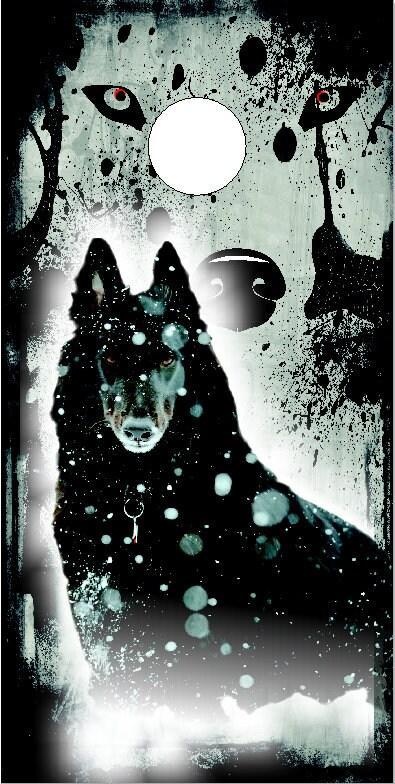
Wolf Cornhole Boards
Build Features: -Dual built in handles on each board -Hidden pocket hole screws -Radius corners -Routed edges -2 cross braces per board -Folding legs with leg brace -Dado groove joinery -CNC precision cuts -Built in the USA! Also visit EliteChoiceGraphics.com for more options We set out to manufacture an extremely durable set of boards that were also aesthetically pleasing for both the tournament player and the average backyard tosser alike. All of our cornhole boards are built using 3/4" plywood and are precision cut on a state of the art CNC machine in house. The top deck sits approximately 12" off the back and the 6" hole is perfectly centered 9" from the top. Our frames feature dual built in handles, one on each side of the board as well as two support braces in the middle for an extremely durable build and reduced bounce. We took the craftsmanship a step further and inset the 2 center braces and leg brace into dado grooves for added durability and aesthetics. We hid the pocket hole screws on the underside of the boards that join the frames together and secure the frames to the tops for the heavy duty strength and seamless appearance we were striving for. The tops and hole, as well as all edges of the frames have been hand routed over for a nice, round edge. The radius on the four corners of the 3/4" top playing deck not only look nice, but also serve to prevent your bags from hitting sharp corners that can lead to premature bag failure. These boards are regulation weight and size and measure approximately 47.75"x23.75". This rugged build paired with the aesthetically pleasing craftsmanship will be a set you will be proud to take out and play on for years to come. All weather resin filled bags: Each set of all weather resin filled bags consists of 8 bags filled with high quality resin. Each bags weighs between 15-16 ounces and meet all ACA Regulations. Resin filled bags will not mold, can be cleaned with water and will always maintain the same weight and are weather resistant. This item is for a full set of cornhole boards with a laminated wraps applied to the top and 8 all weather resin filled bags. ***Your bags will ship separately from your boards and may not arrive at the same time as the boards. They typically will arrive before your boards, but on rare occasion may be delivered after***
Brand: Elite Choice Graphics
Category: Sporting Goods > Outdoor Recreation > Outdoor Games > Lawn Games > Cornhole Sets